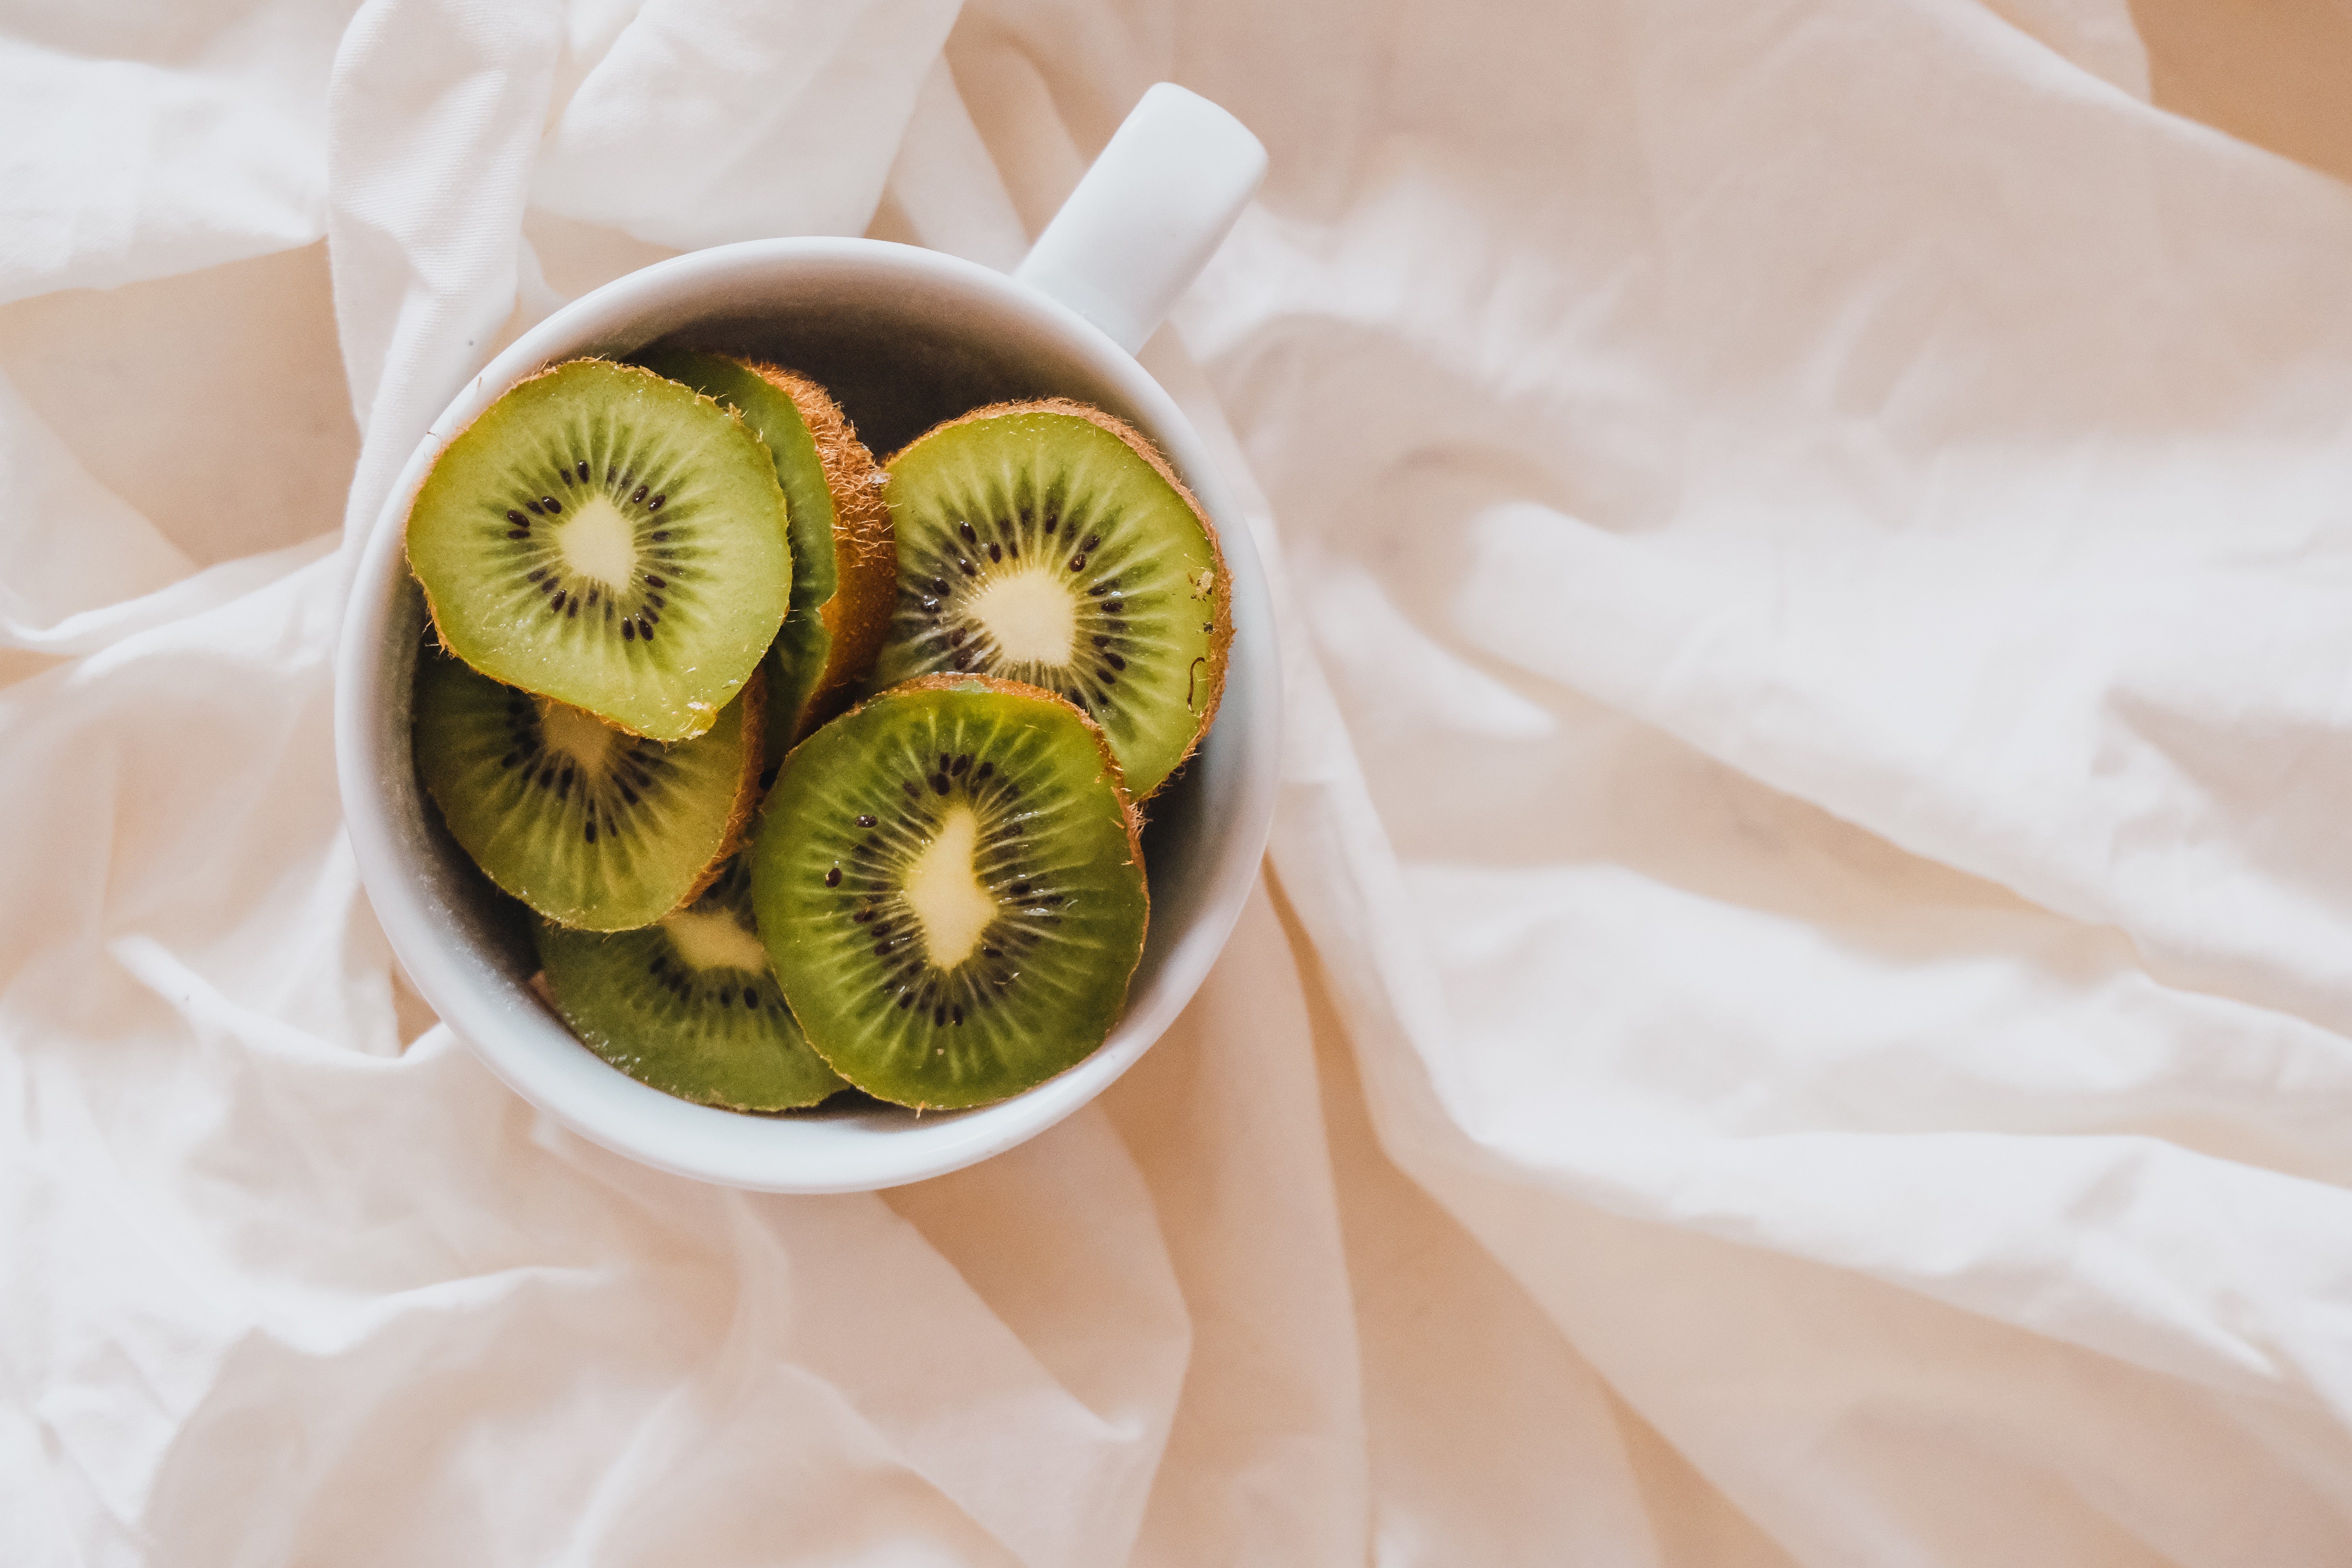
tea, ingredient, terrestrial plant, fruit, natural foods, eyelash, dish, produce, flowering plant, service, recipe, macro photography, symmetry, food, local food, cuisine, pattern, superfood, peach, passion flower family, circle, pollen, petal, still life, plant stem, delicacy, linens